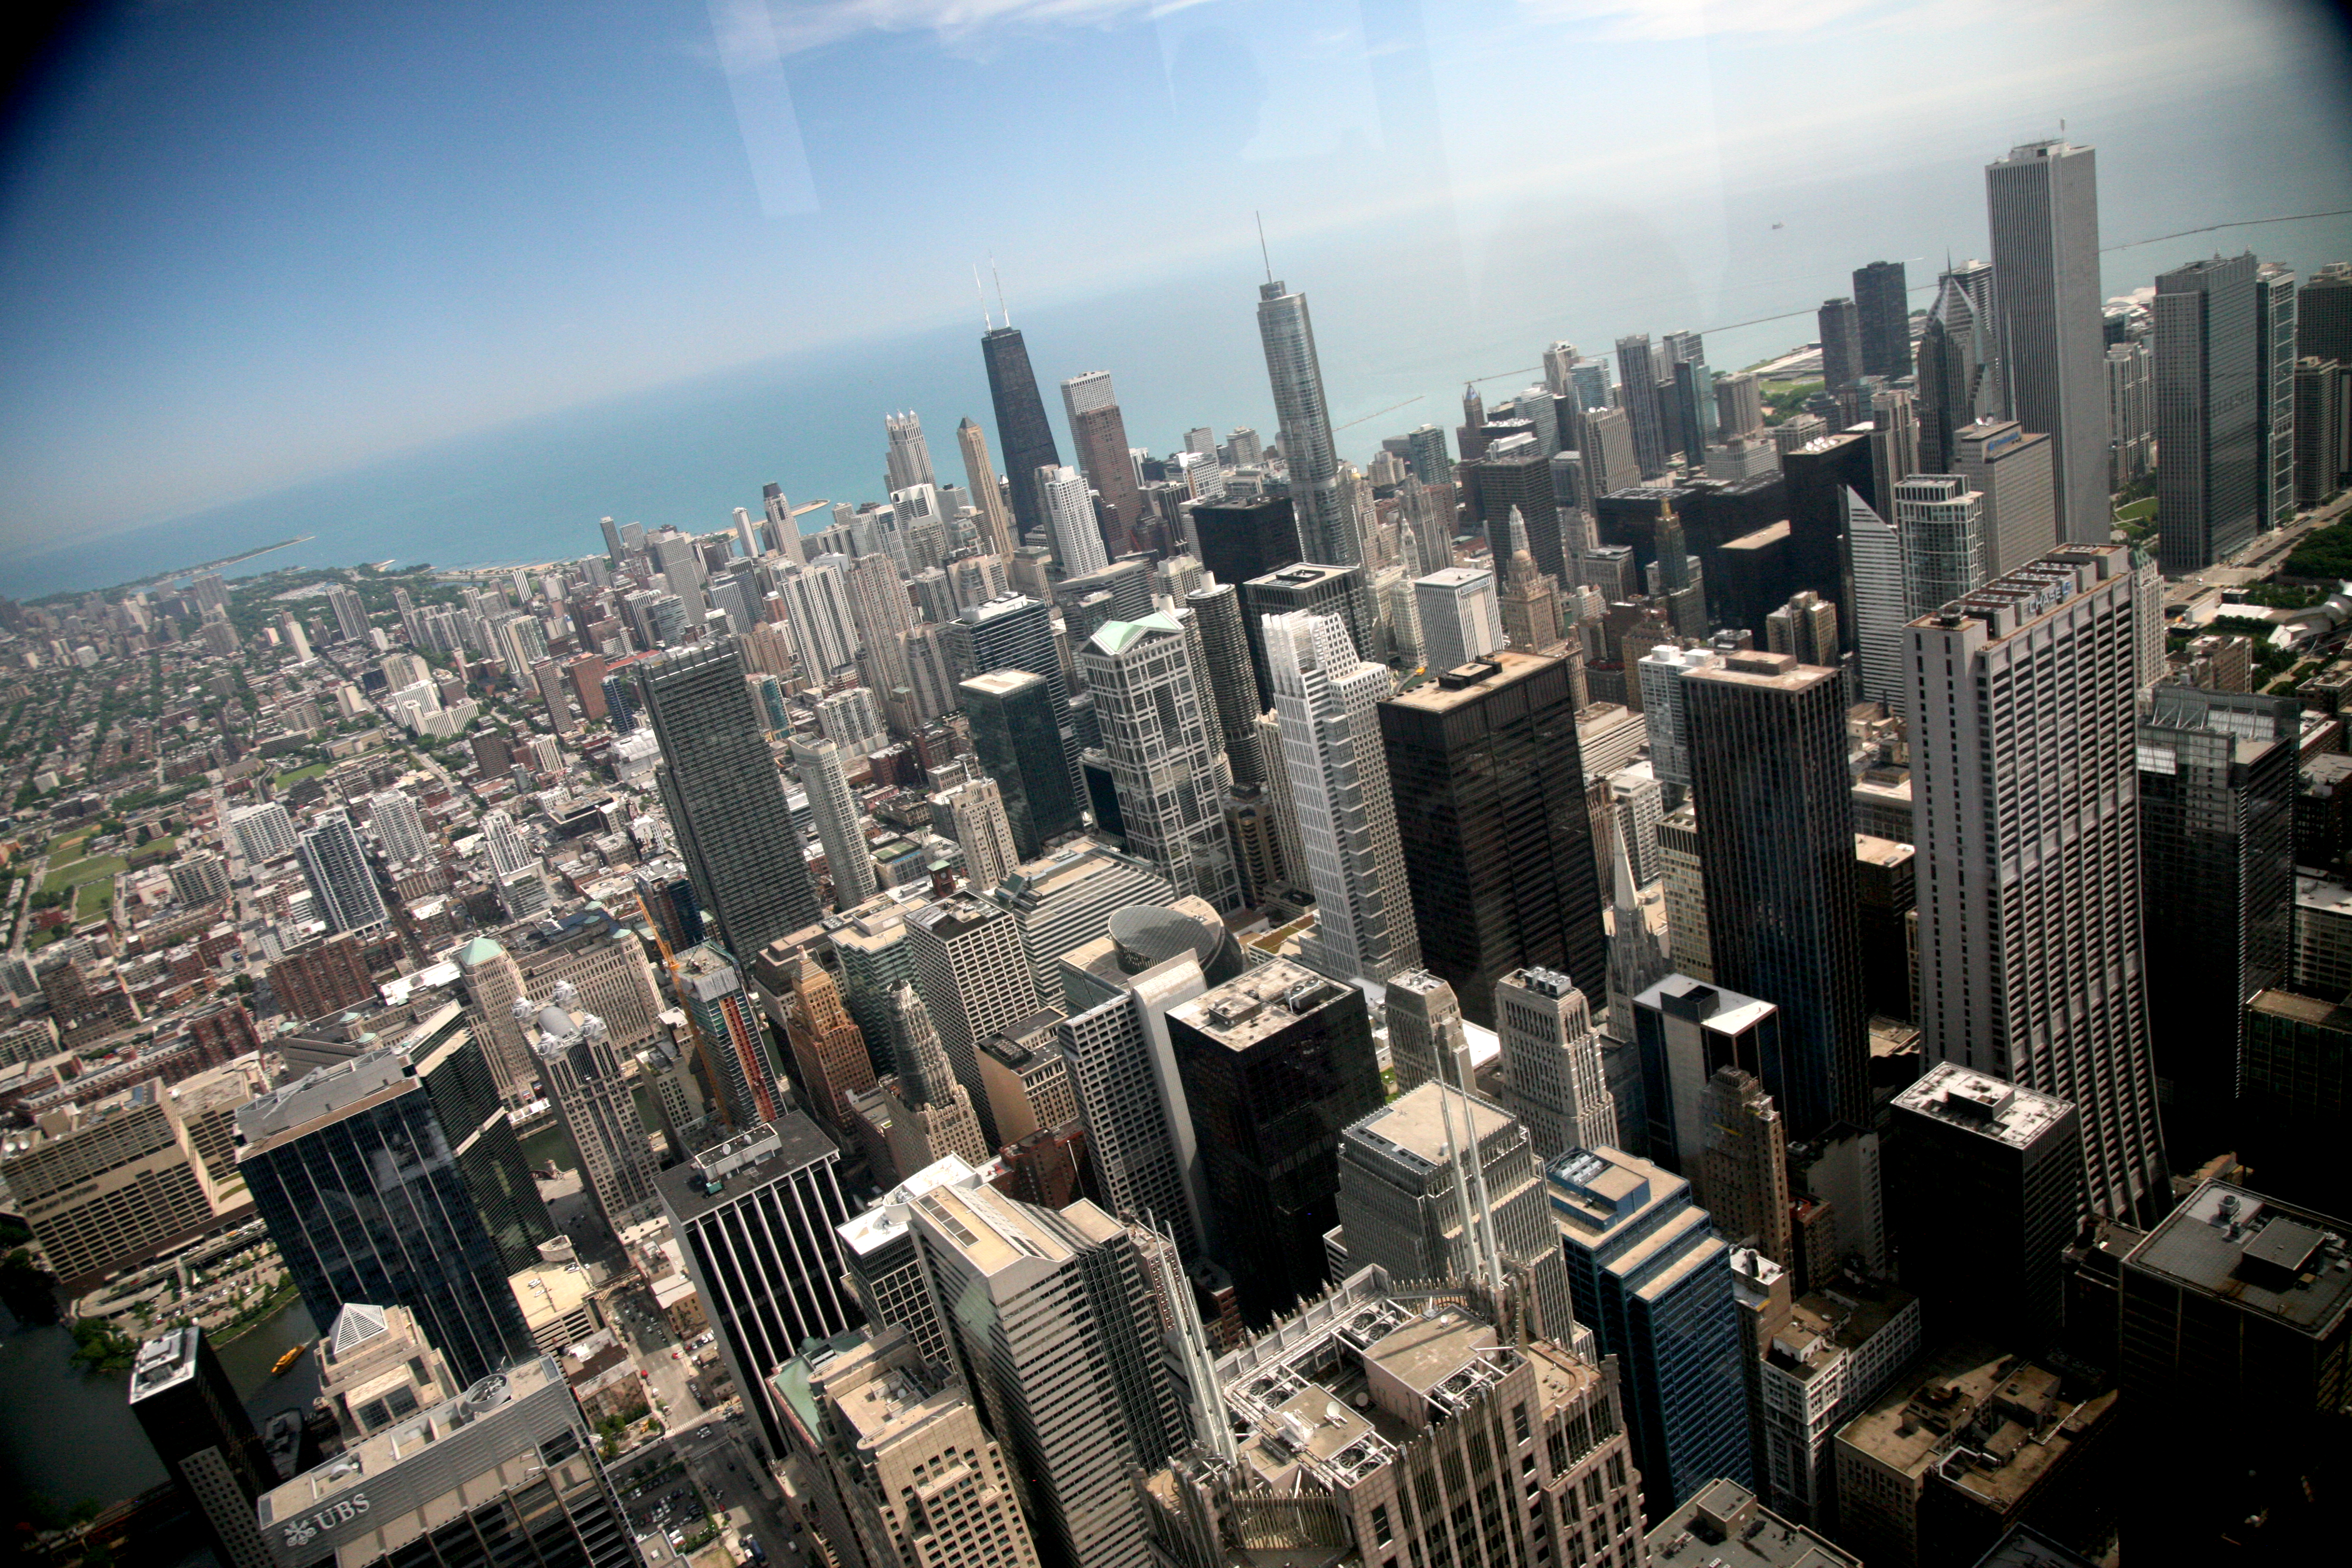
architecture, skyline, street, photography, building, city, skyscraper, cityscape, downtown, chicago, tower block, buildings, overview, 5d, loop, metropolis, neighbourhood, willistower, theloop, searstower, iconicchicago, bird's eye view, aerial photography, urban area, residential area, geographical feature, human settlement, atmosphere of earth, metropolitan area